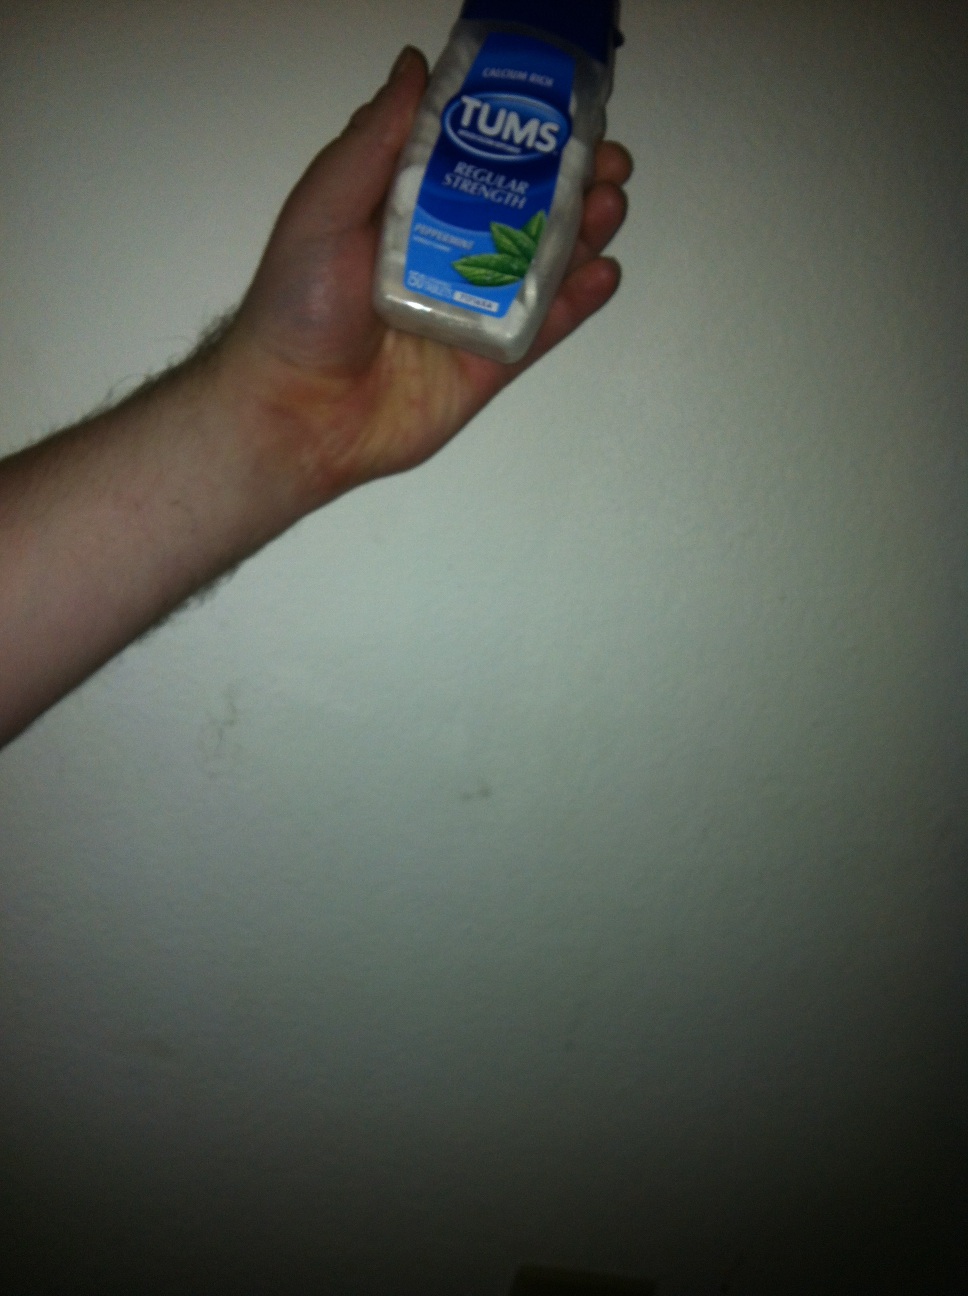Question: What is in this bottle?
Answer: tums